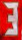
Number: 3